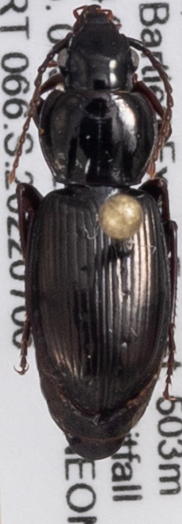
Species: Pterostichus pensylvanicus
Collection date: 2022-07-06
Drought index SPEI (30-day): -1.376
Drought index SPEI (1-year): -0.692
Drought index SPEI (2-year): -1.28